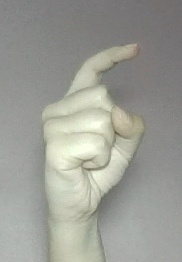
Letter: ra